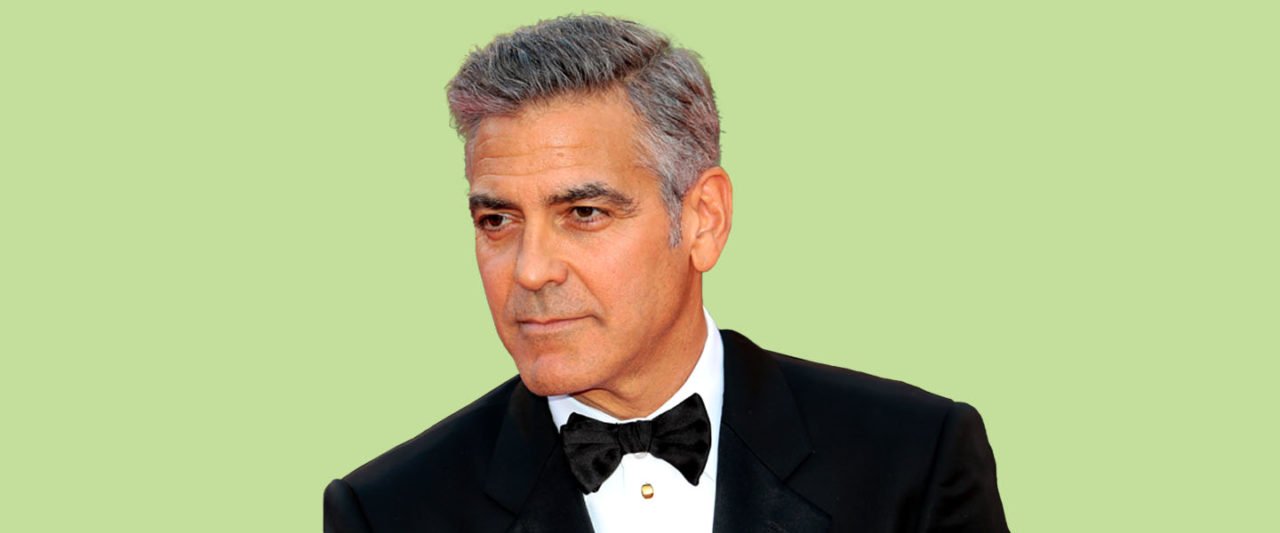
Label: Colored